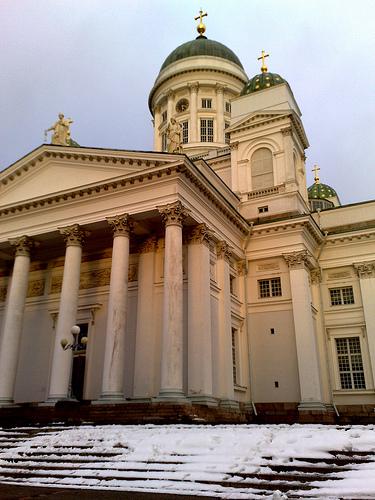
Weather: snow or frosty